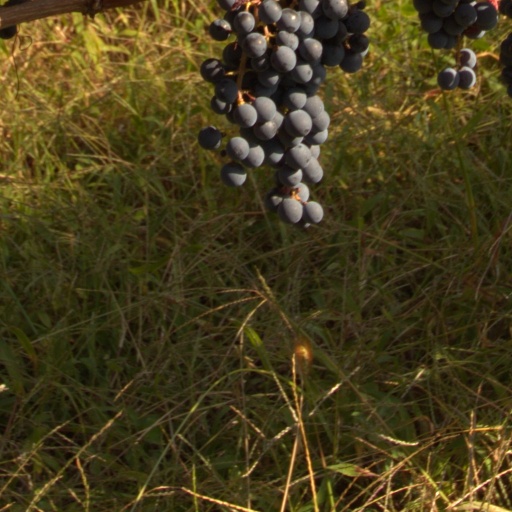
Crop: grape